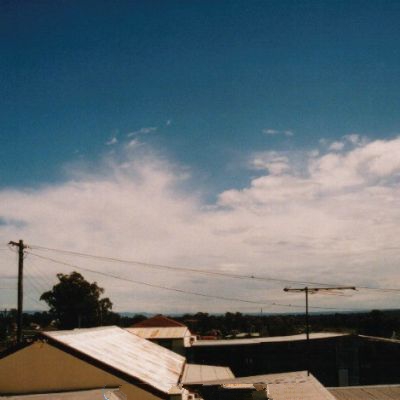
Cloud type: Cirrostratus (Cs)